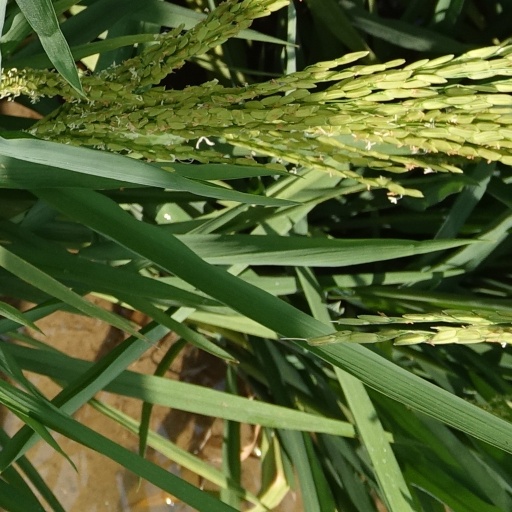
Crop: rice